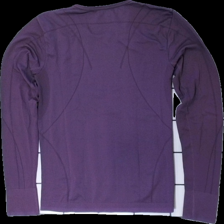
View: back
Type: Top
Category: Ladies
Brand: Craft
Colors: Purple
Material: 73% polyester 27% nylone
Pattern: Logo print
Cut: Regular
Size: M
Season: All
Trend: Sports
Price range: <50
Recommended usage: Reuse
Description: lila långärmad tränings tröja med logga på framsidan